The Moment (2013 film)

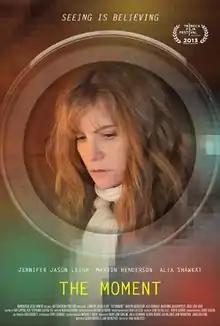

The Moment is a 2013 American psychological thriller film directed by Jane Weinstock, written by Gloria Norris and Weinstock, and starring Jennifer Jason Leigh, Martin Henderson, Alia Shawkat, and Meat Loaf. Leigh plays a war photographer who, suffering from PTSD, becomes unsure whether she is responsible for her ex-boyfriend's disappearance.